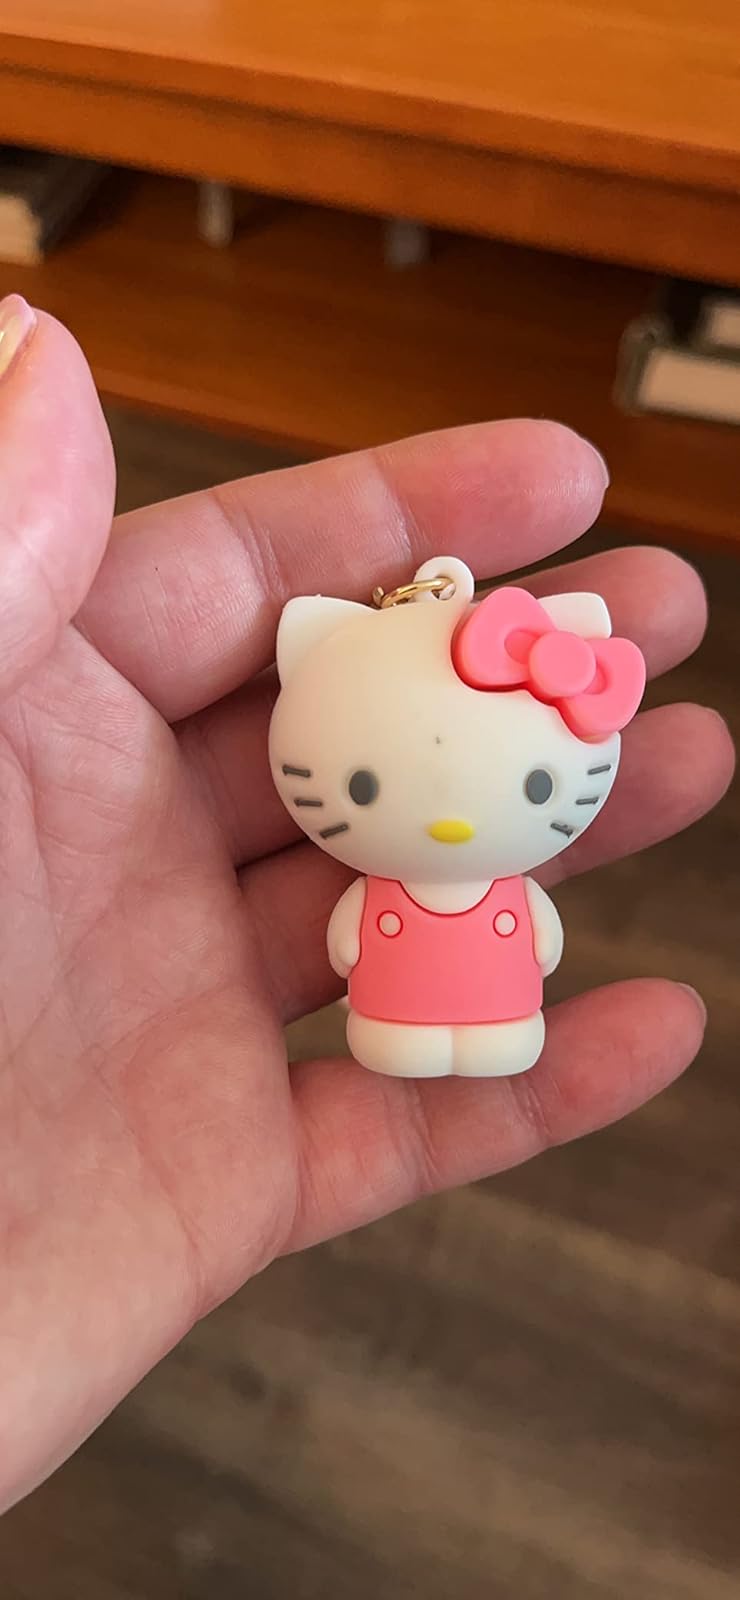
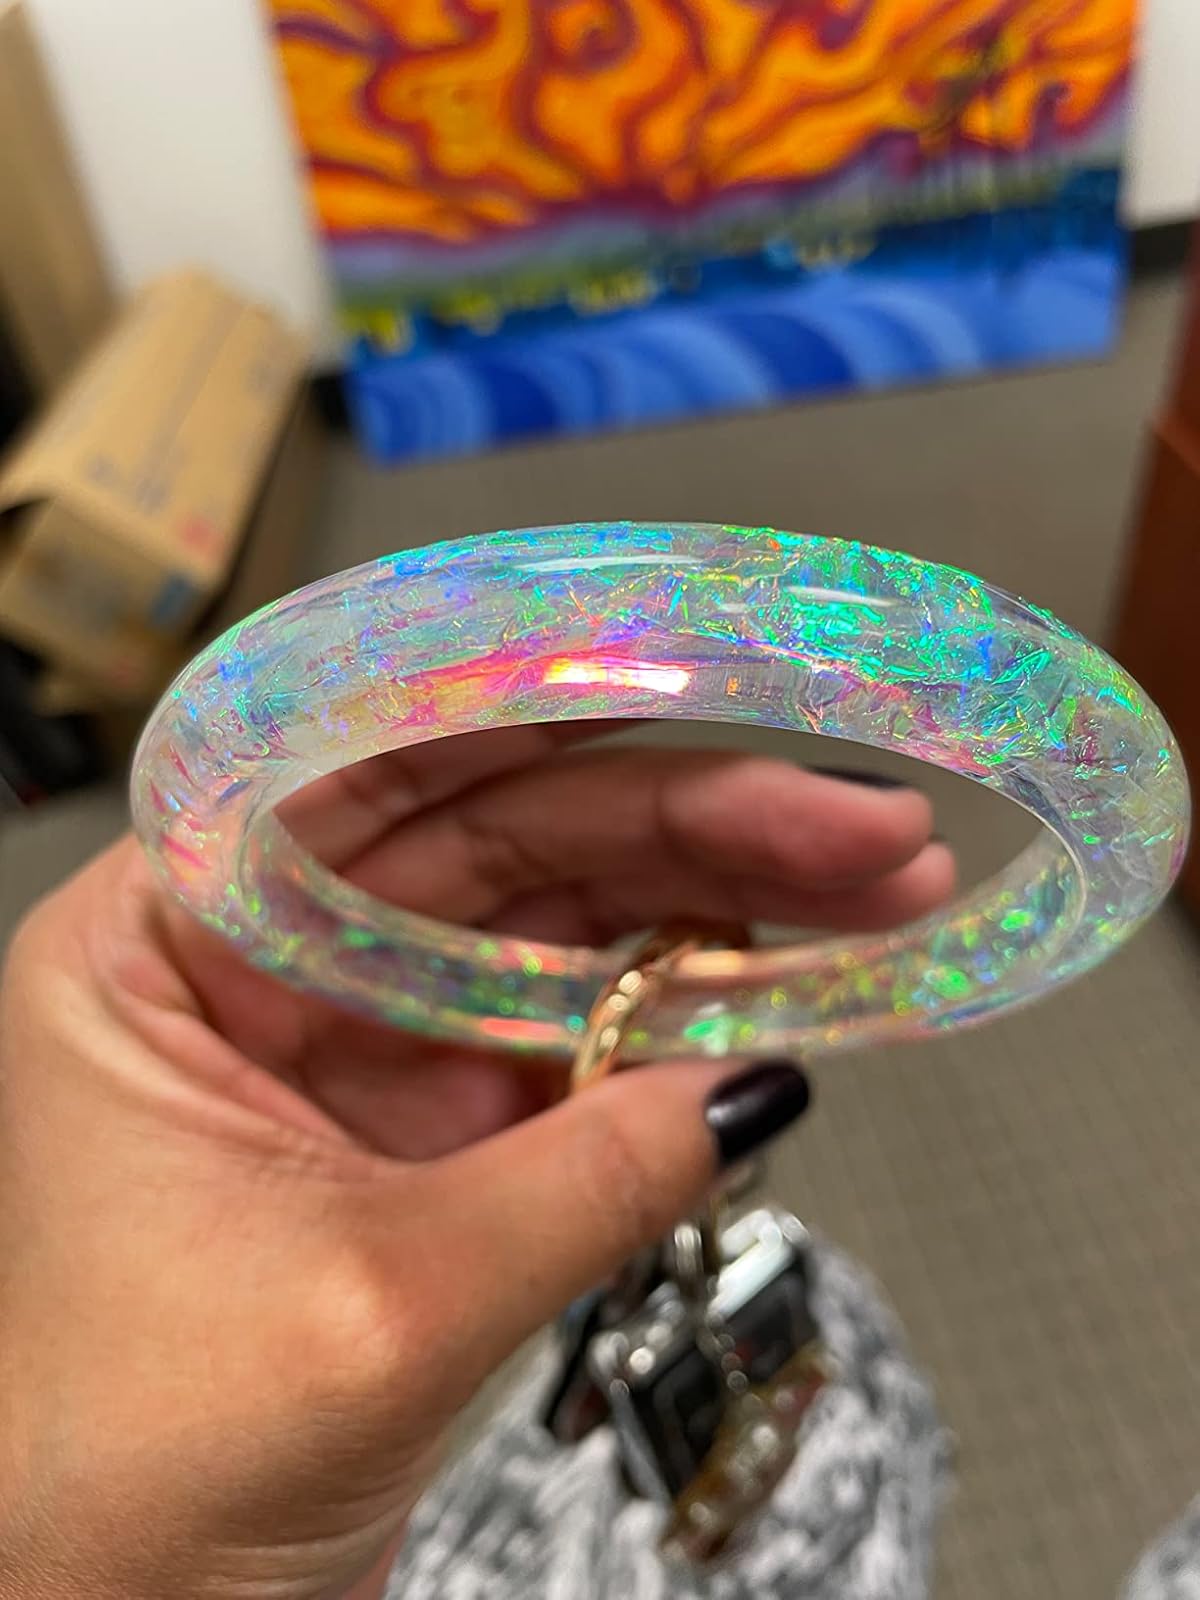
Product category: accessories_keychain
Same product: no